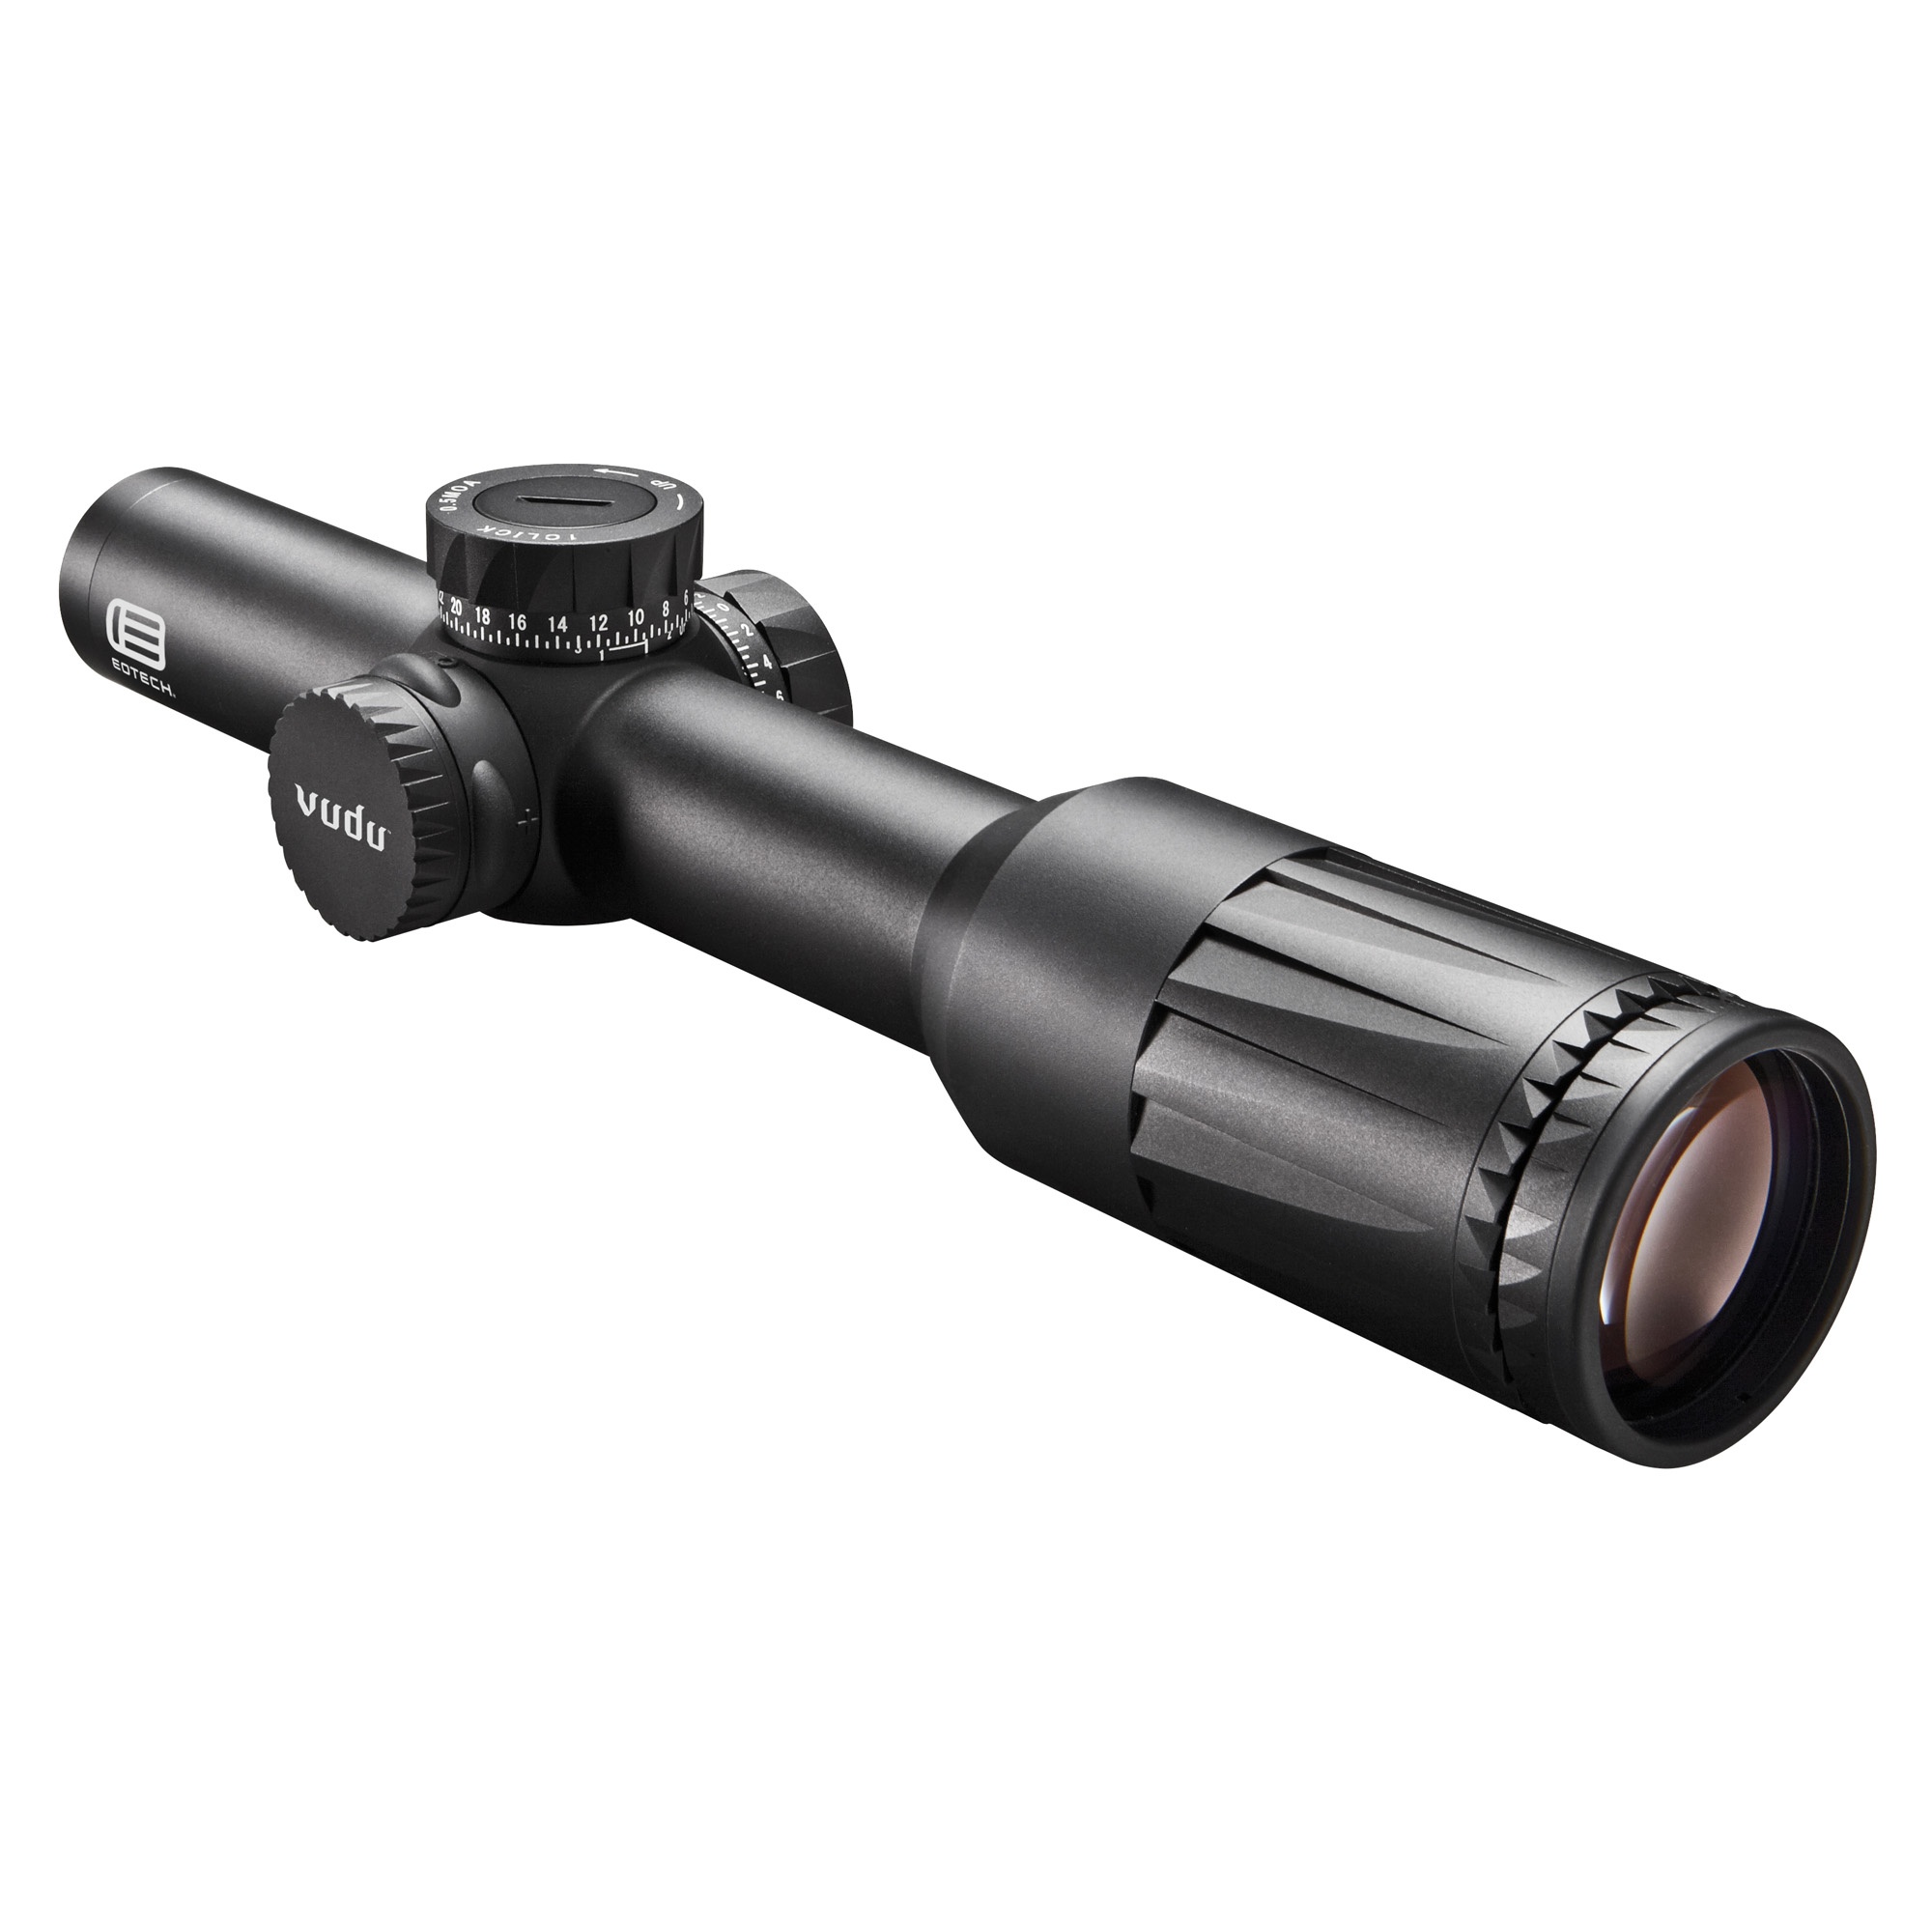
EOTECH VUDU 1-6X24MM 30MM FFP SR2 GREEN (MOA)
EOTECH SCOPE VUDU 1-6X24MM 30MM FFP SR2 GREEN (MOA) BLK The EOTECH Vudu 1-6x24 FFP Riflescope is a high-performance optic designed for shooters seeking speed and precision in short to medium-range engagements. Its first focal plane (FFP) reticle ensures accurate holdovers and ranging at all magnification levels, making it suitable for both tactical and competitive shooting scenarios. Key Features: First Focal Plane Reticle: The reticle scales with magnification, providing consistent subtensions and accurate ranging at any power setting. Aircraft-Grade Aluminum Construction: Built from a single piece of aircraft-grade aluminum with an anodized finish, the Vudu 1-6x24 offers extreme durability and resistance to harsh environmental conditions. Illuminated Reticle: Equipped with push-button controls, the illuminated reticle enhances visibility in low-light situations, allowing for quick target acquisition. Fog, Shock, and Water Resistance: Nitrogen gas purging prevents internal fogging, while the rugged design withstands heavy recoil and rough handling. O-ring seals ensure water and dust resistance, maintaining performance in adverse conditions. Specifications: Magnification: 1-6x Objective Lens Diameter: 24 mm Tube Diameter: 30 mm Overall Length: 10.63 inches (270 mm) Weight: 20.1 ounces (570 g) Eye Relief: 3.27-3.94 inches (83-100 mm) Field of View at 100 Yards: 102.4 feet (31.2 m) at 1x; 16.7 feet (5.09 m) at 6x Adjustment Graduation per Click: 0.2 MRAD Total Elevation Adjustment: 29 MRAD Total Windage Adjustment: 23 MRAD Power Source: CR2032 battery
Brand: Eotech
Category: Cameras & Optics > Optics > Scopes